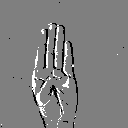
ASL letter: b